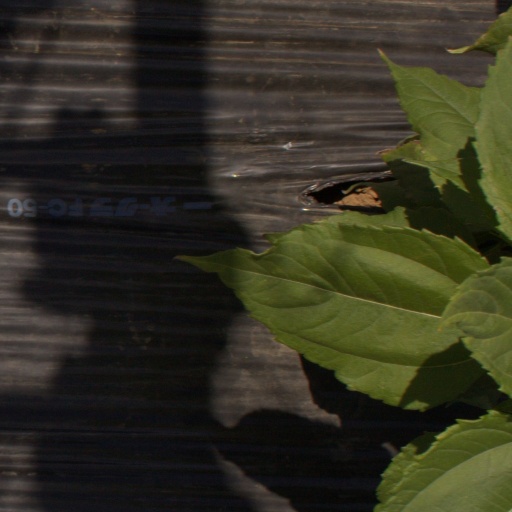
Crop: Jerusalem artichoke